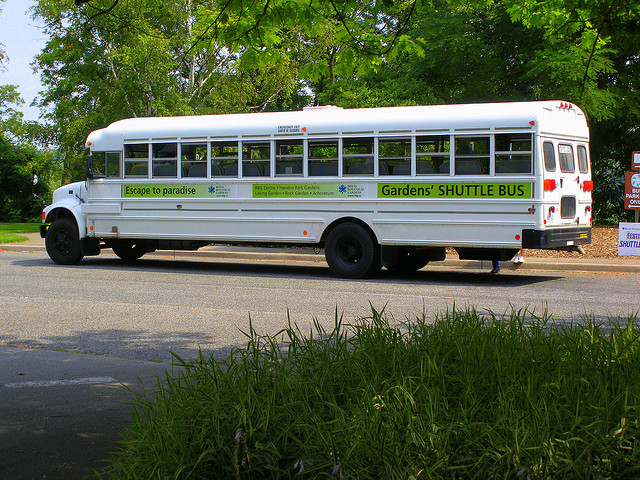
user: Given an image and a question. Answer the question in a short answer. Question: What children's song talks about this item? Short Answer:
assistant: wheel on bus